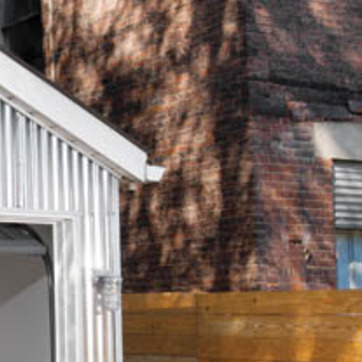
Material: brick